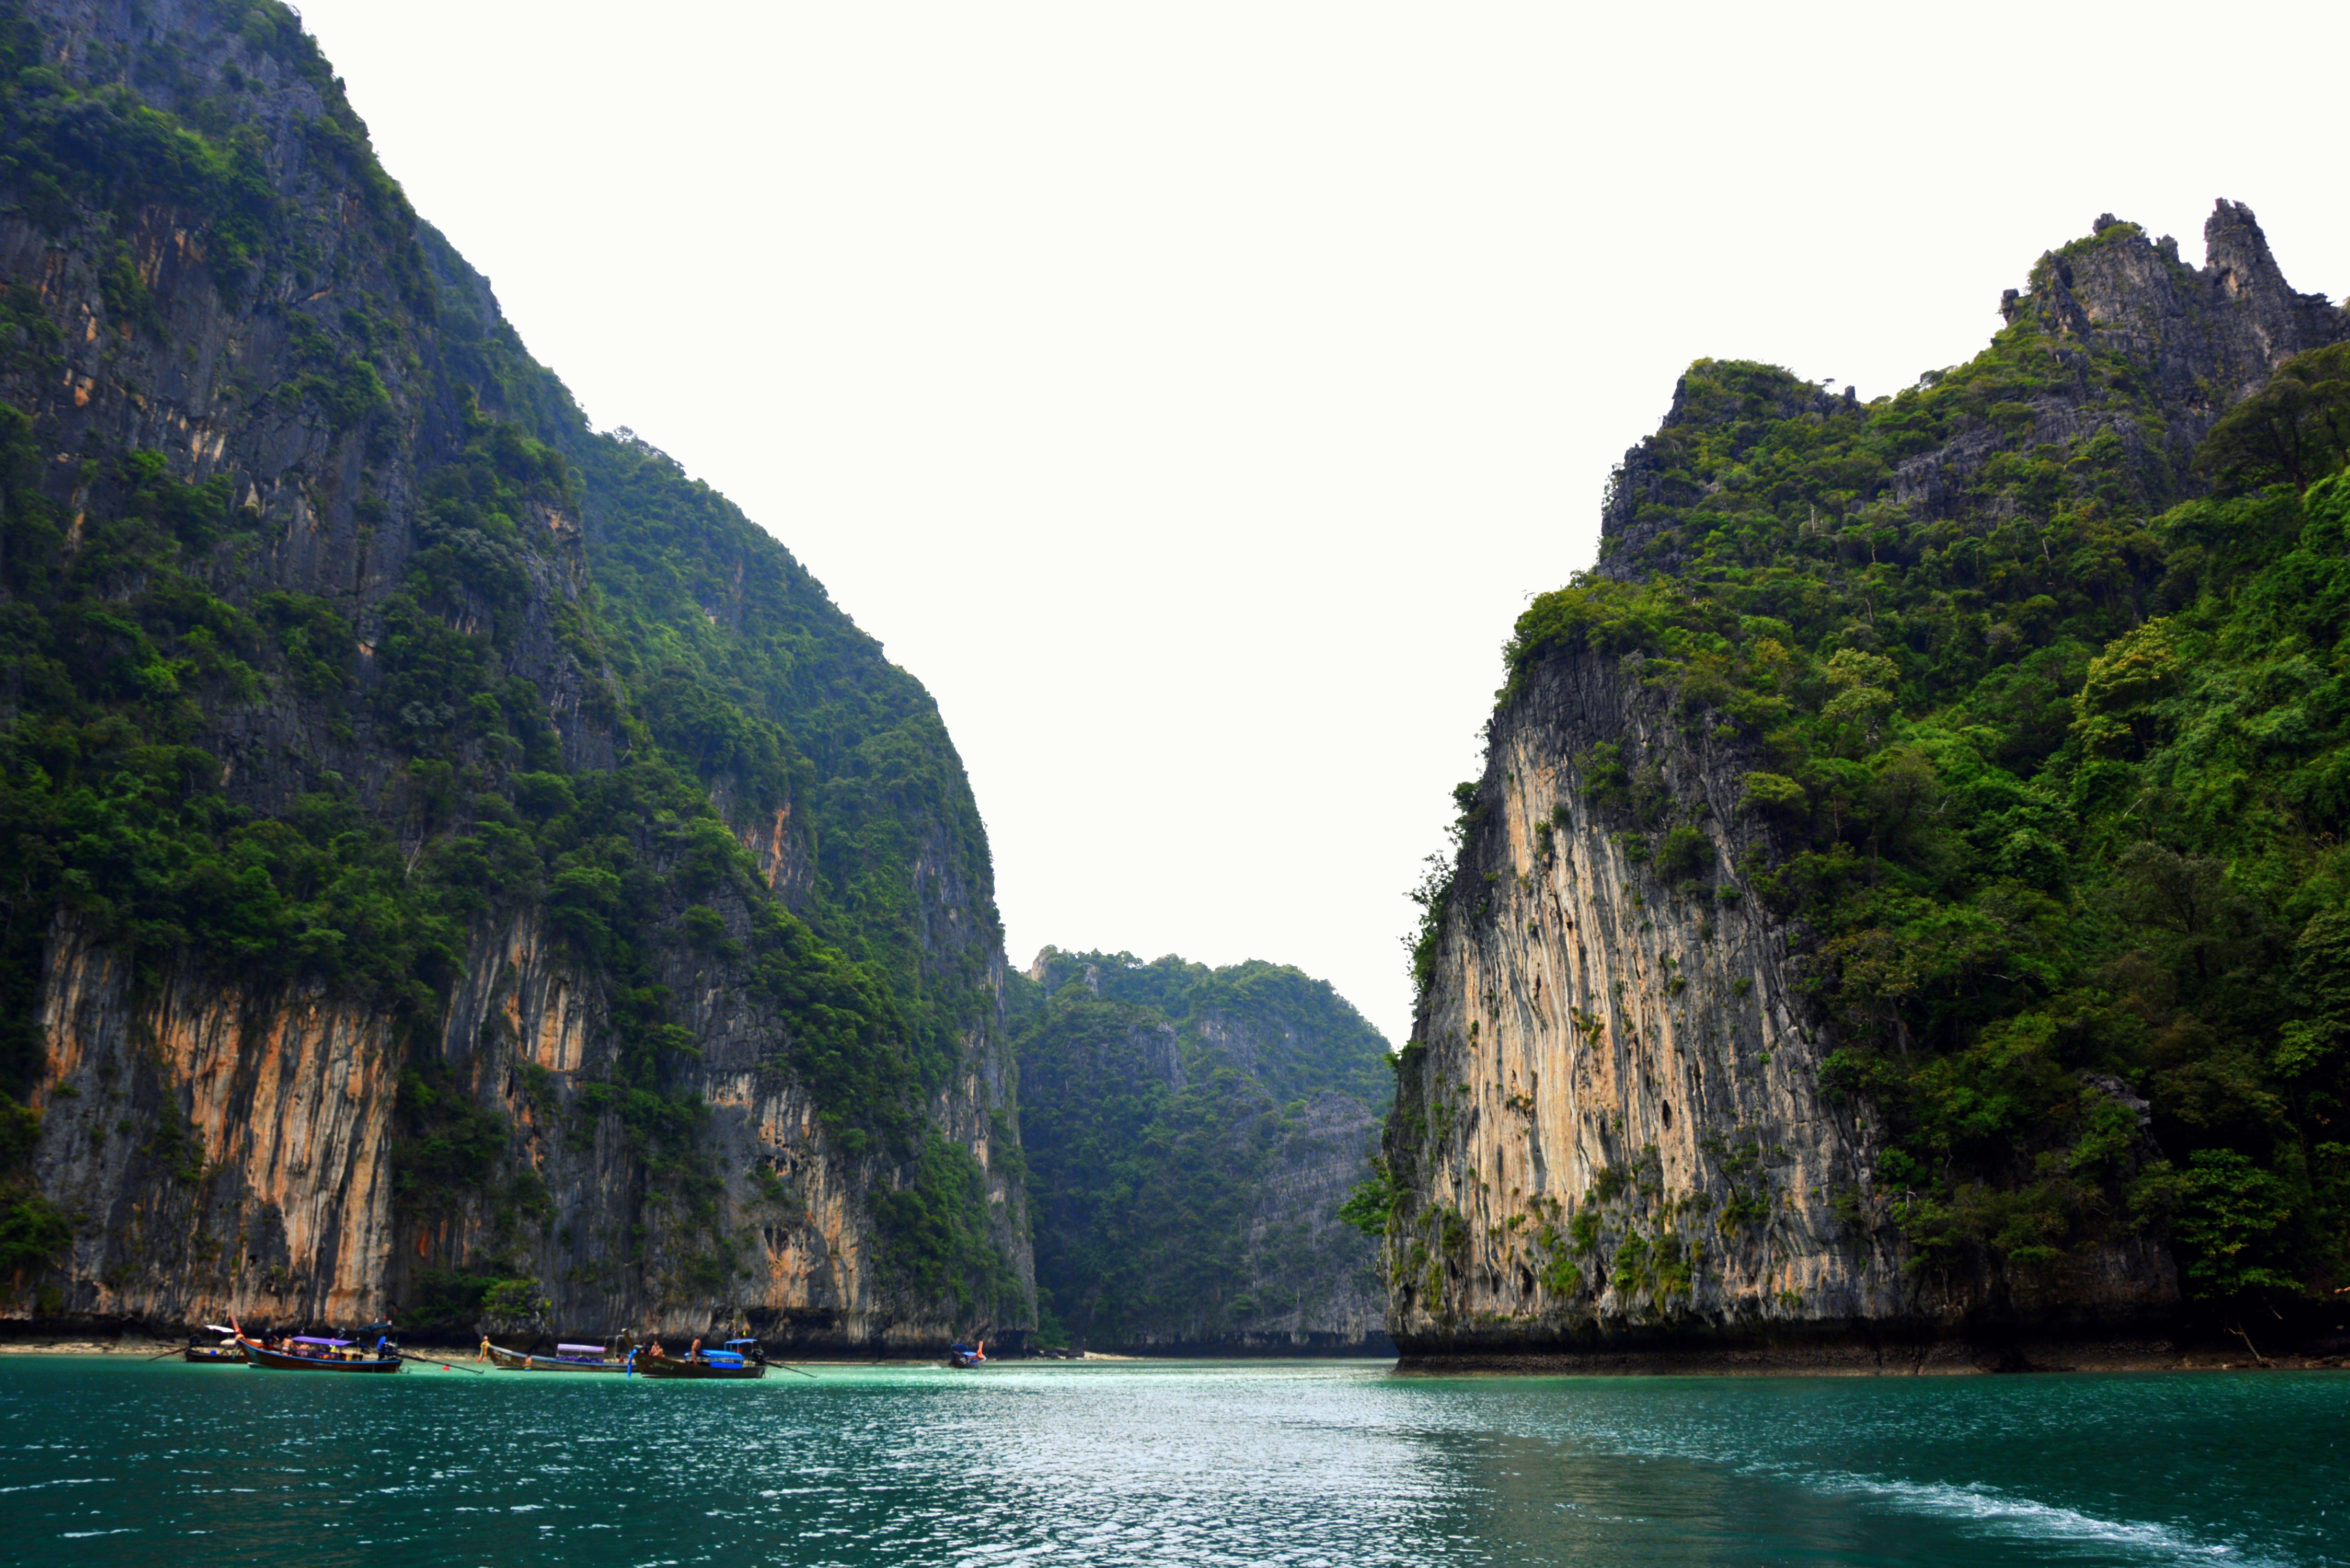
landscape, sea, coast, water, rock, wood, adventure, river, summer, vacation, travel, formation, cliff, scenic, tropical, bay, island, fjord, tourism, terrain, trees, outdoors, clear sky, daylight, mountains, boats, cape, islet, rock formations, landform, natural arch, sea cave, geographical feature